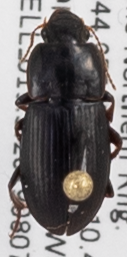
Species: Harpalus ellipsis
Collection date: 2019-08-07
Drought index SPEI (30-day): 0.212
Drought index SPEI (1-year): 0.526
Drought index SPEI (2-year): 1.28